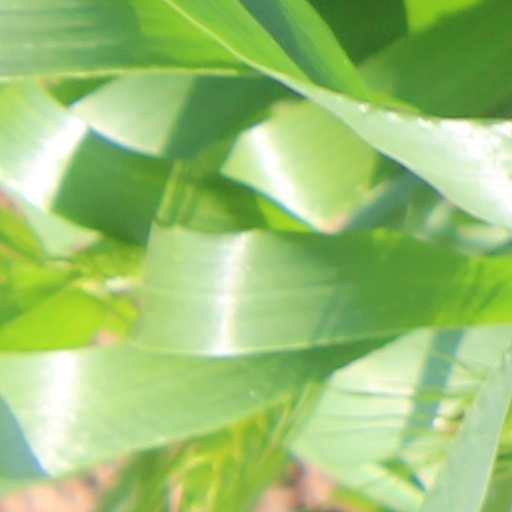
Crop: wheat